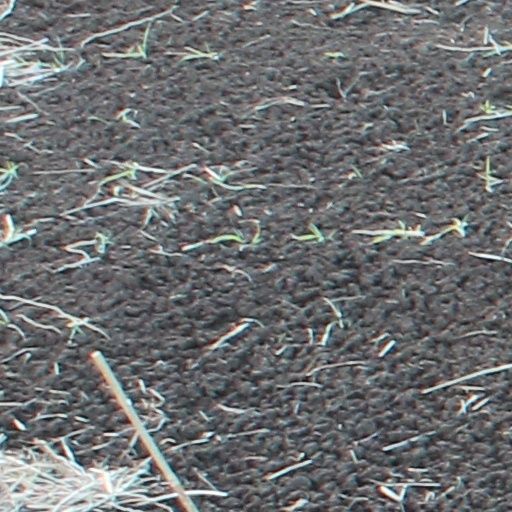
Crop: wheat